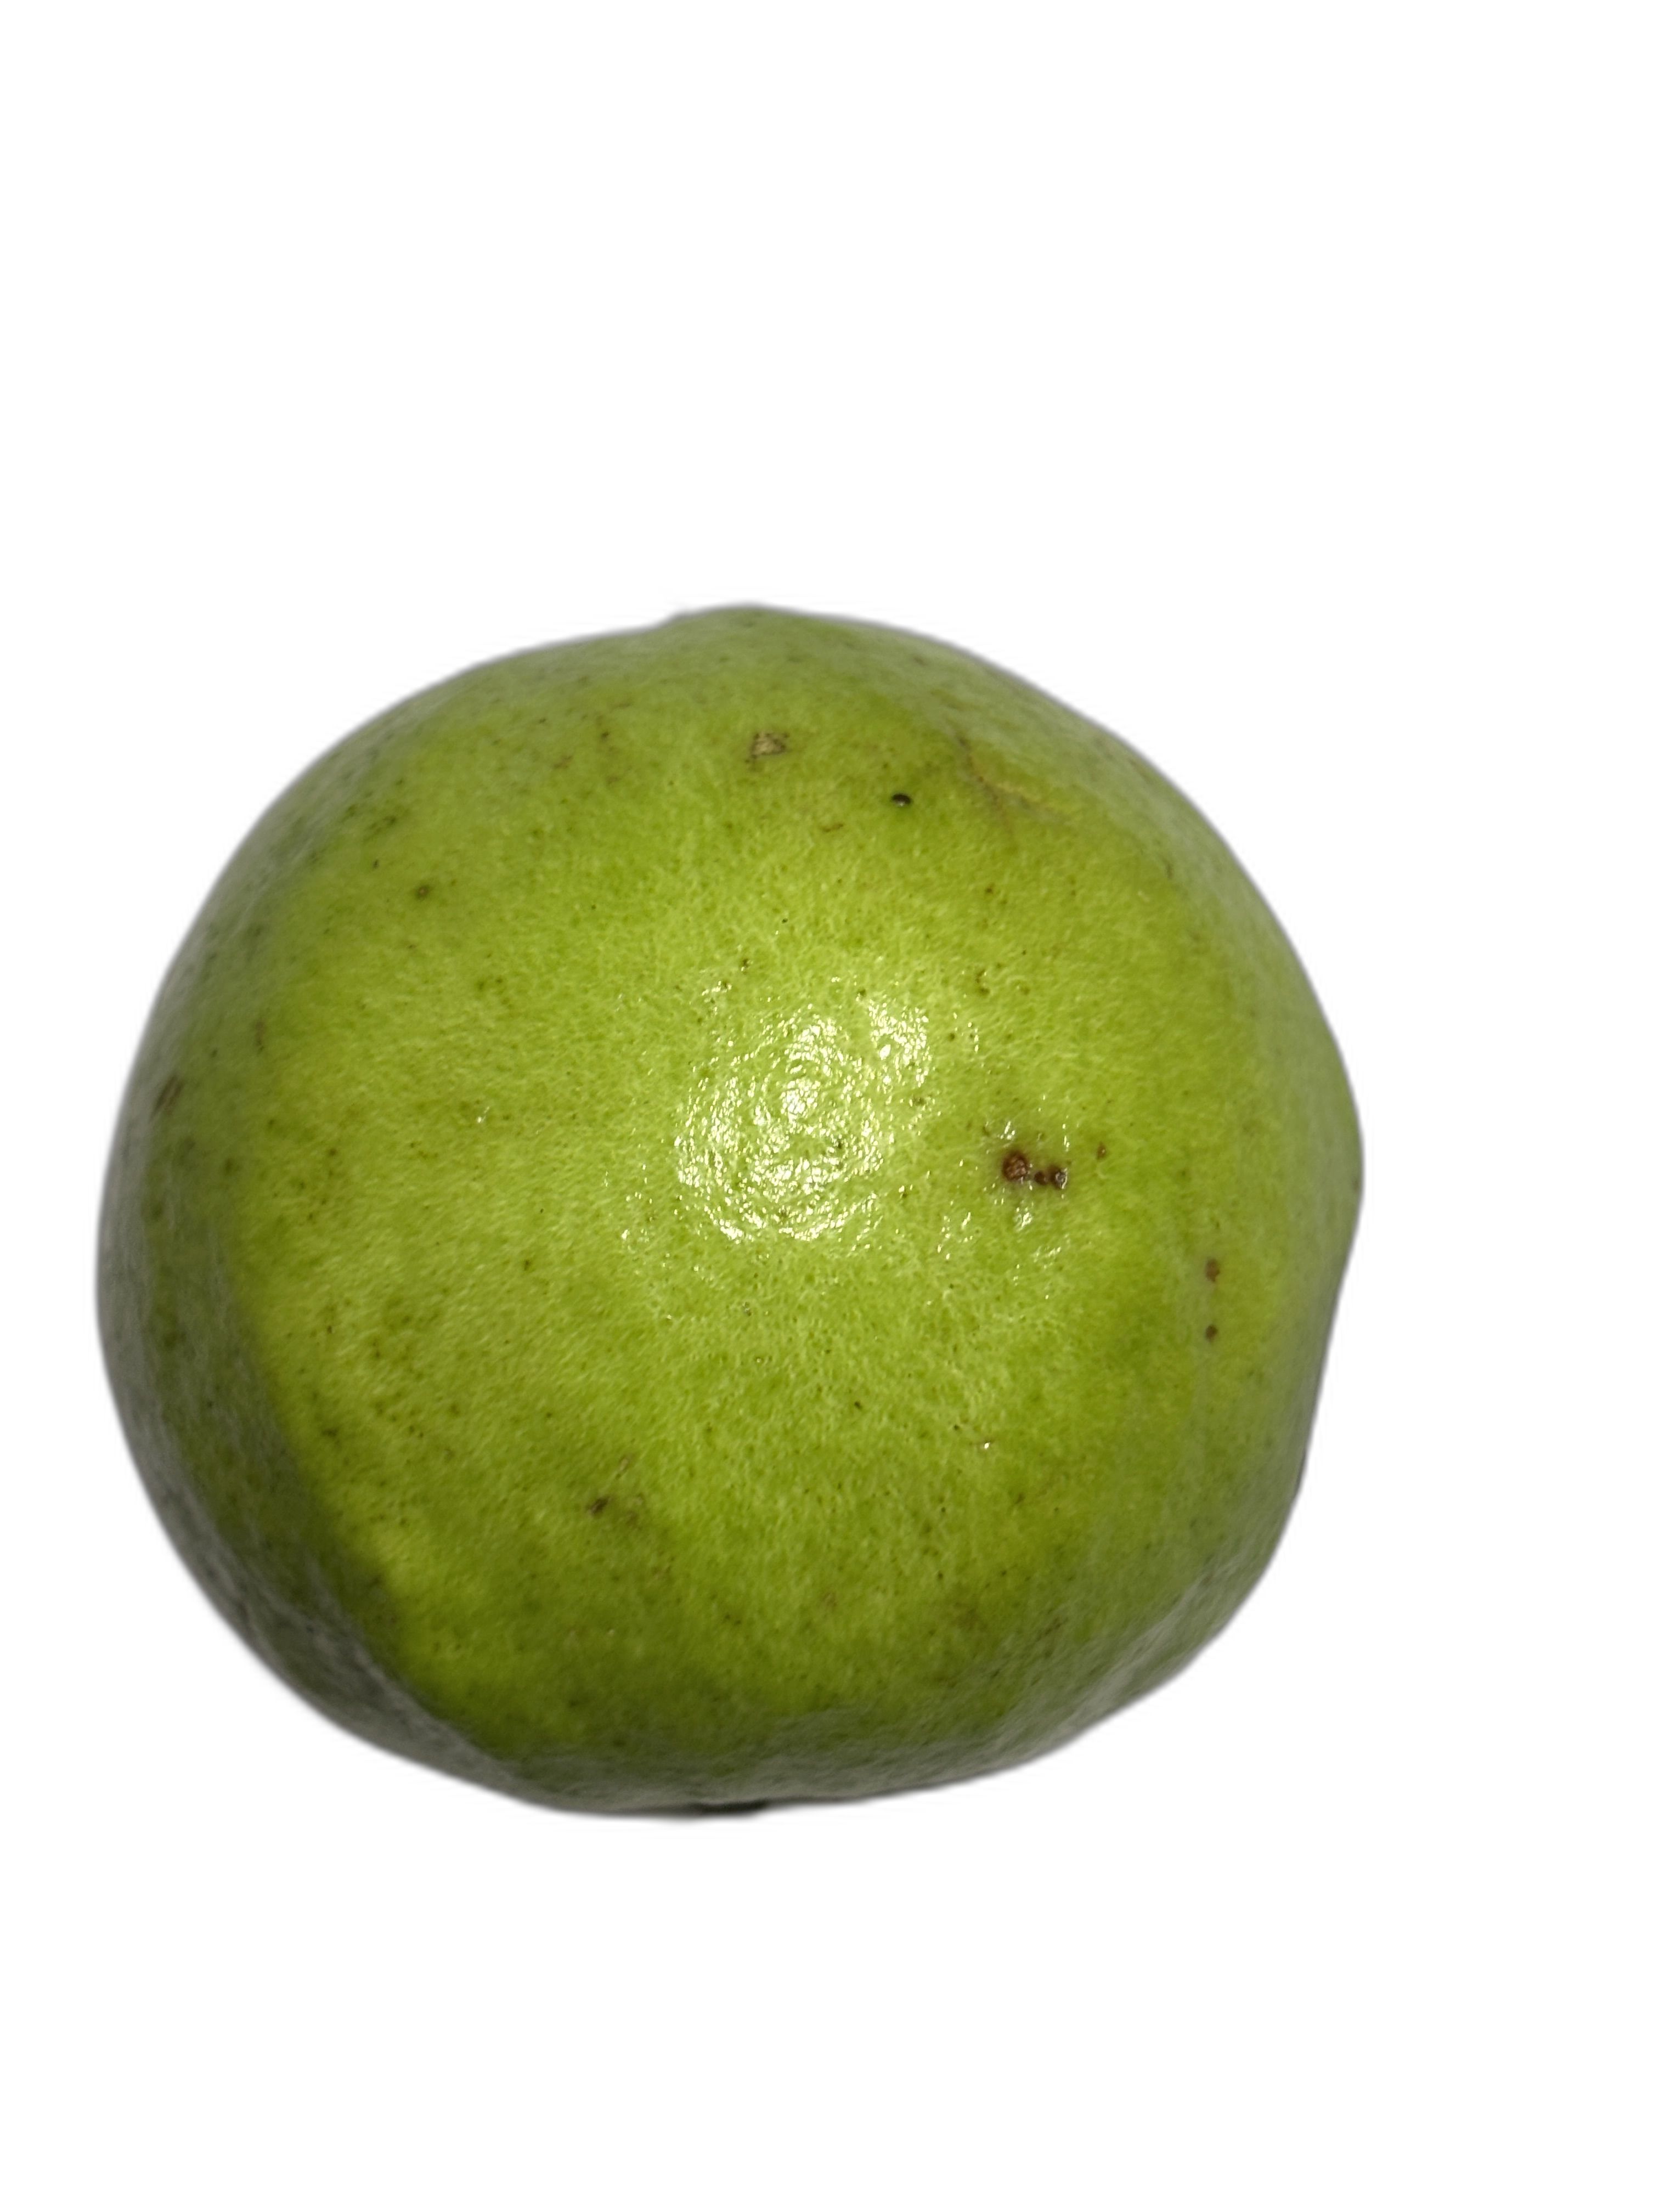
Plant part: fruit
Disease: Healthy